Transvestite pass

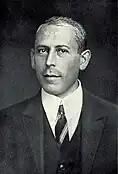
Karl Abraham, 1920.

In 1908–1909, Hirschfeld and psychoanalyst Karl Abraham implemented the first "Transvestitenschein" (transvestite pass). Hirschfeld and Abraham created the transvestite pass as a form of protection for individuals against the arrest associated with the act of cross-dressing from local police authorities, as well as providing them with the ability to travel in an unimpeded manner. The implementation of the "Transvestitenschein" paved the way for further progression amongst transgender rights, such as the ability for legal name change. This was one of the first forms of trans recognition of state legitimacy. Along with the "Transvestitenschein", Hirschfeld's institute, the "Institut für Sexualwissenschaft", began offering other services for transgender individuals, such as sexual health services, including medical transitioning.